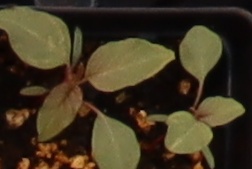
Label: Redroot Pigweed